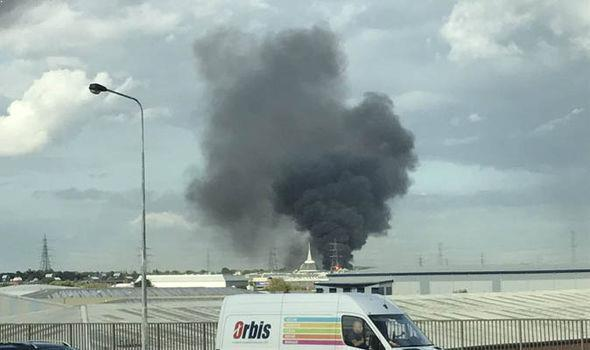
Fire: no
Smoke: yes